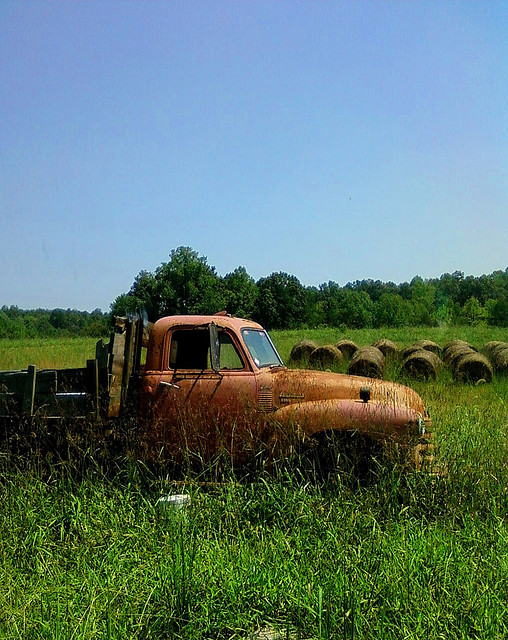
A large pick up truck in a grass field.

An old truck sits in a field of tall grass.

An old truck in a field of high green grass.

An old orange truck in a grassy field.